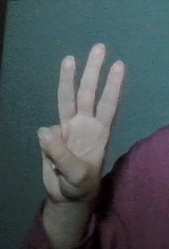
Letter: thaa